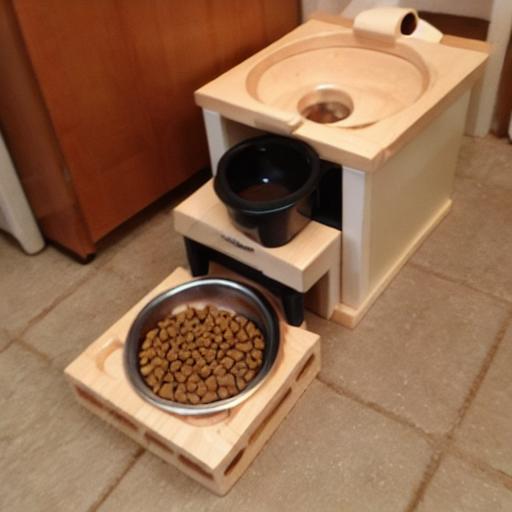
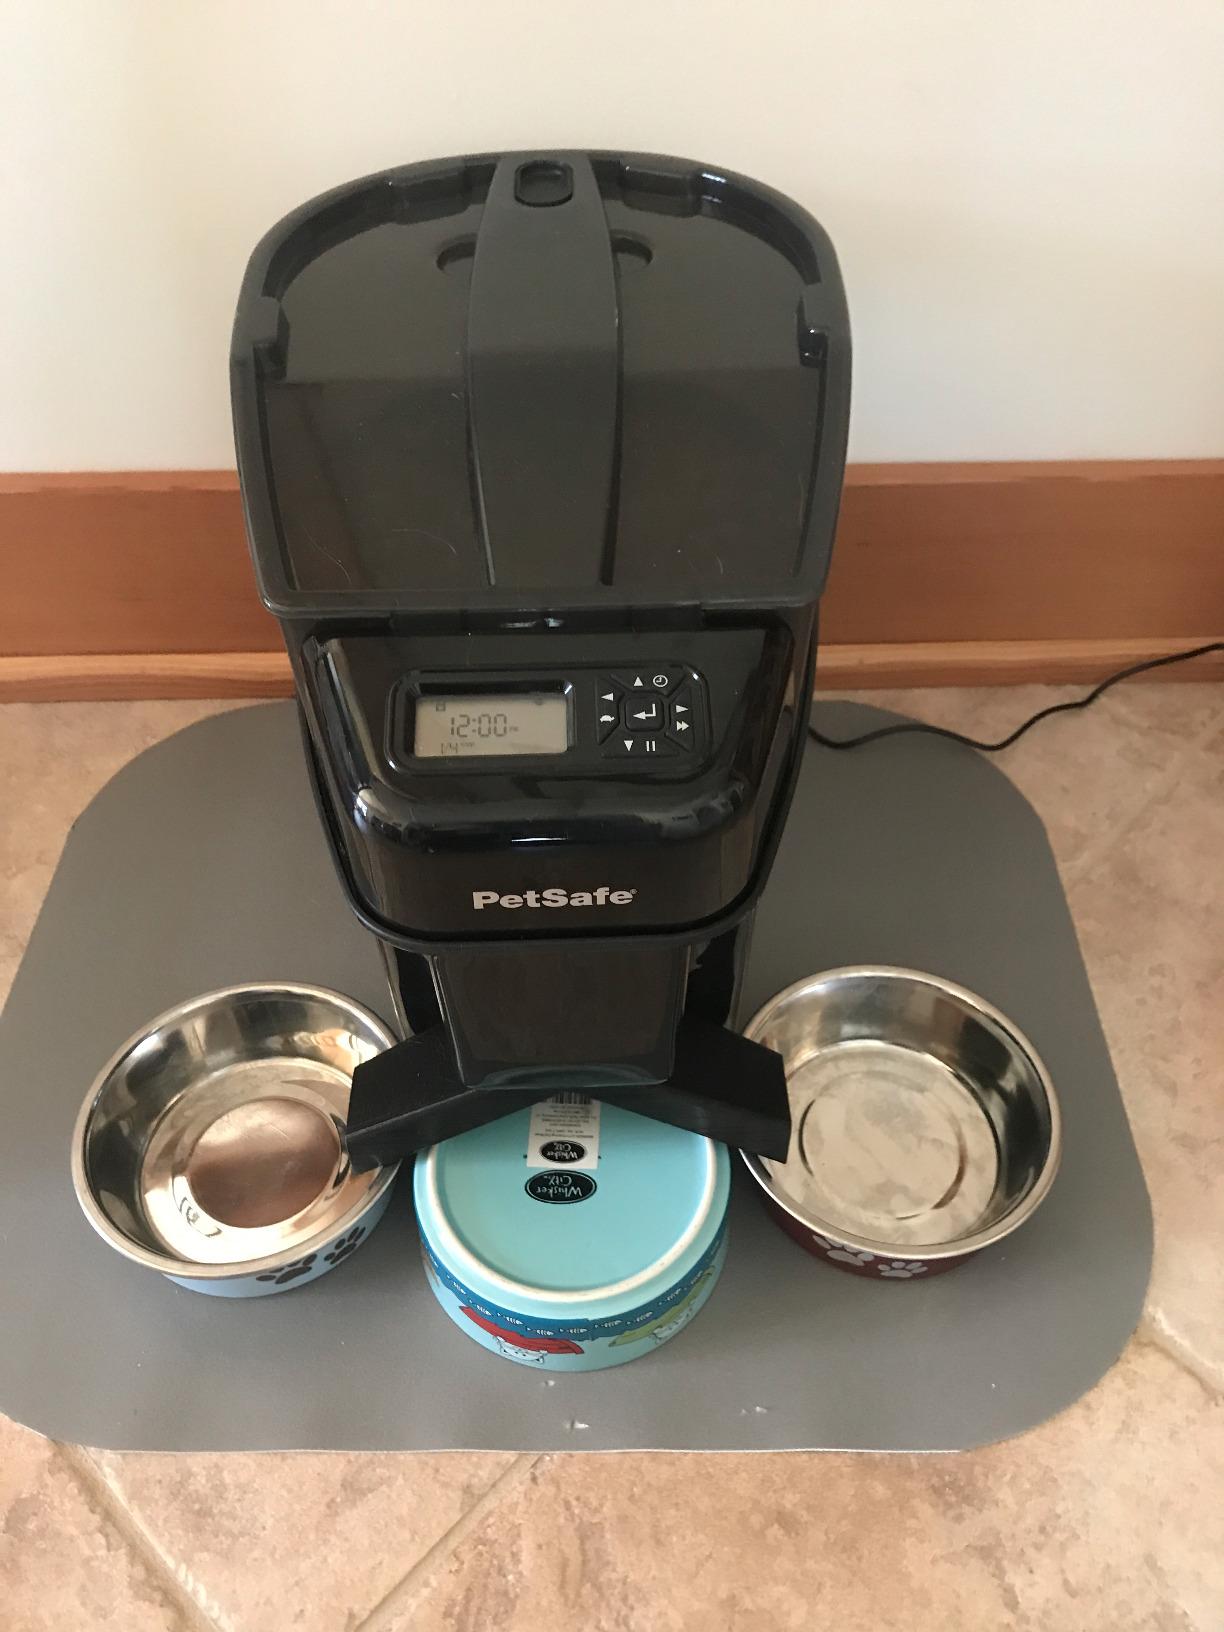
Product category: items_feeder
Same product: no